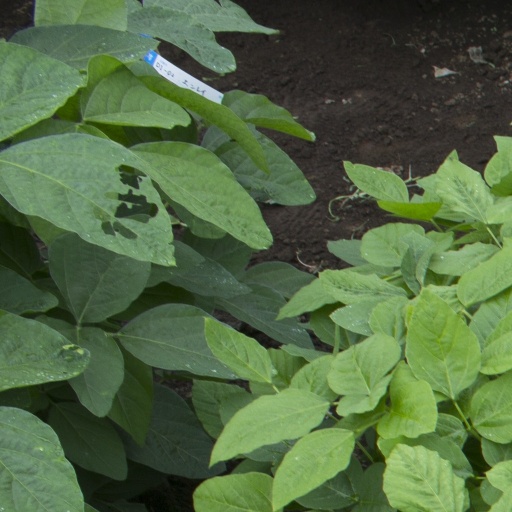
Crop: soybean